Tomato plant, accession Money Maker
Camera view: horizontal (90 deg, fisheye); turntable rotation: 30 degrees
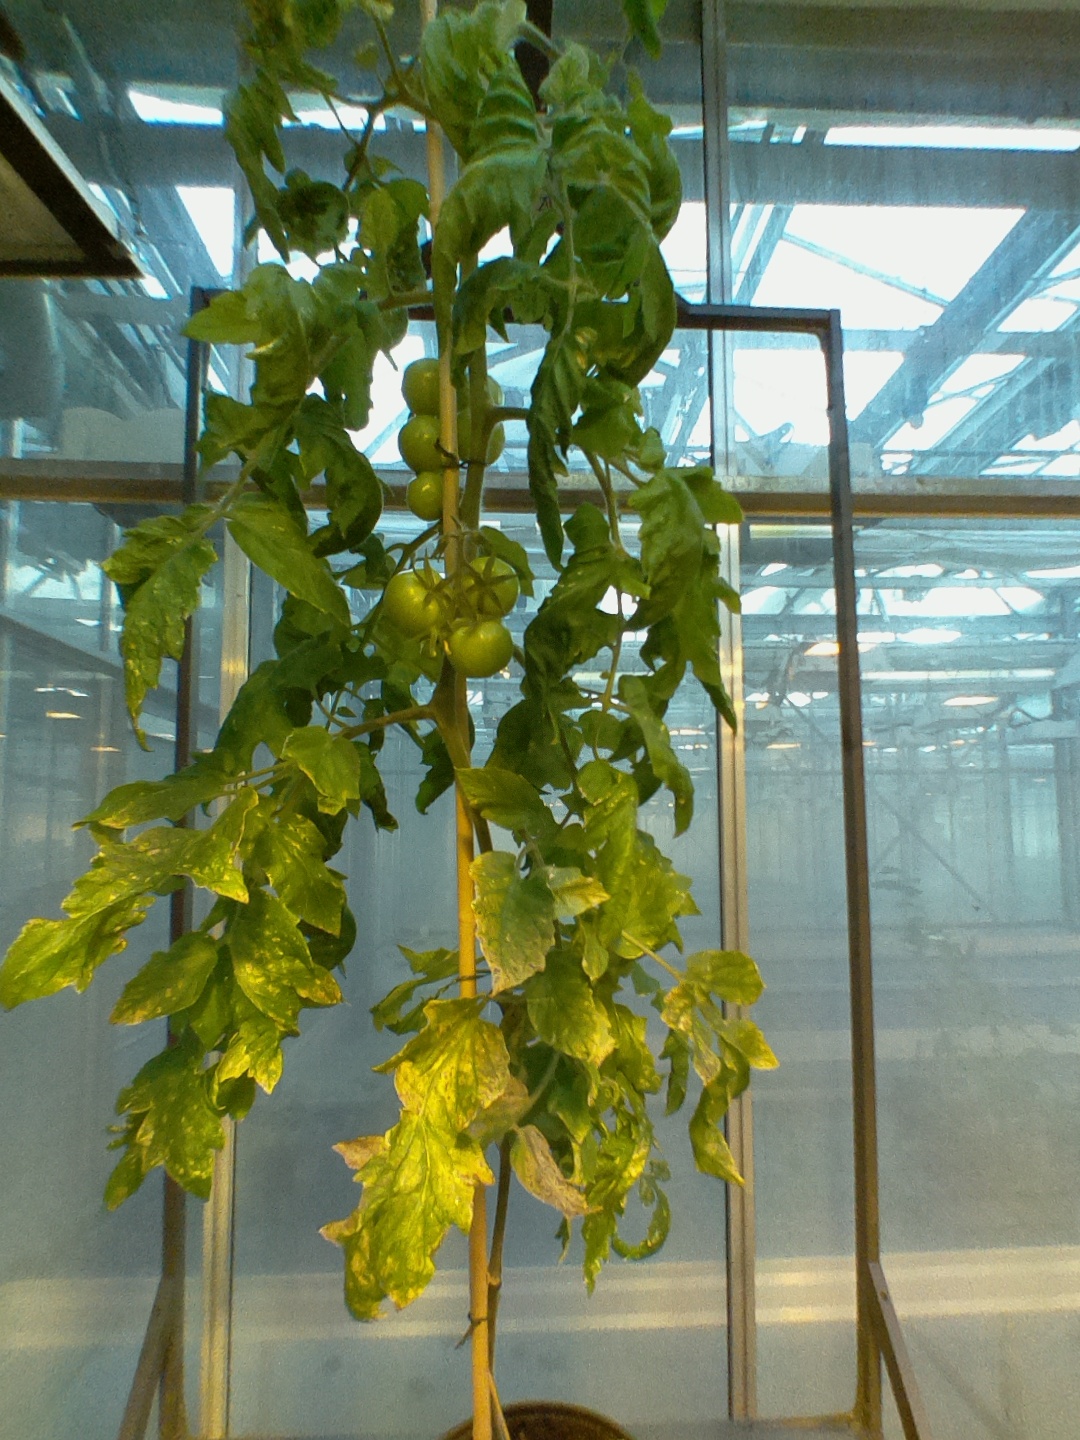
BBCH growth stage 79: 90% -100% of final fruit size